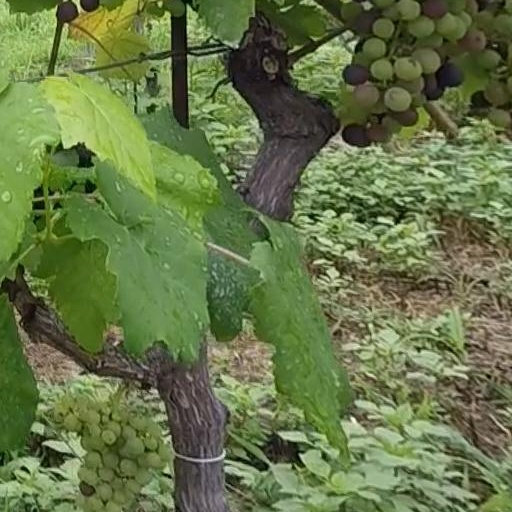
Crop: grape